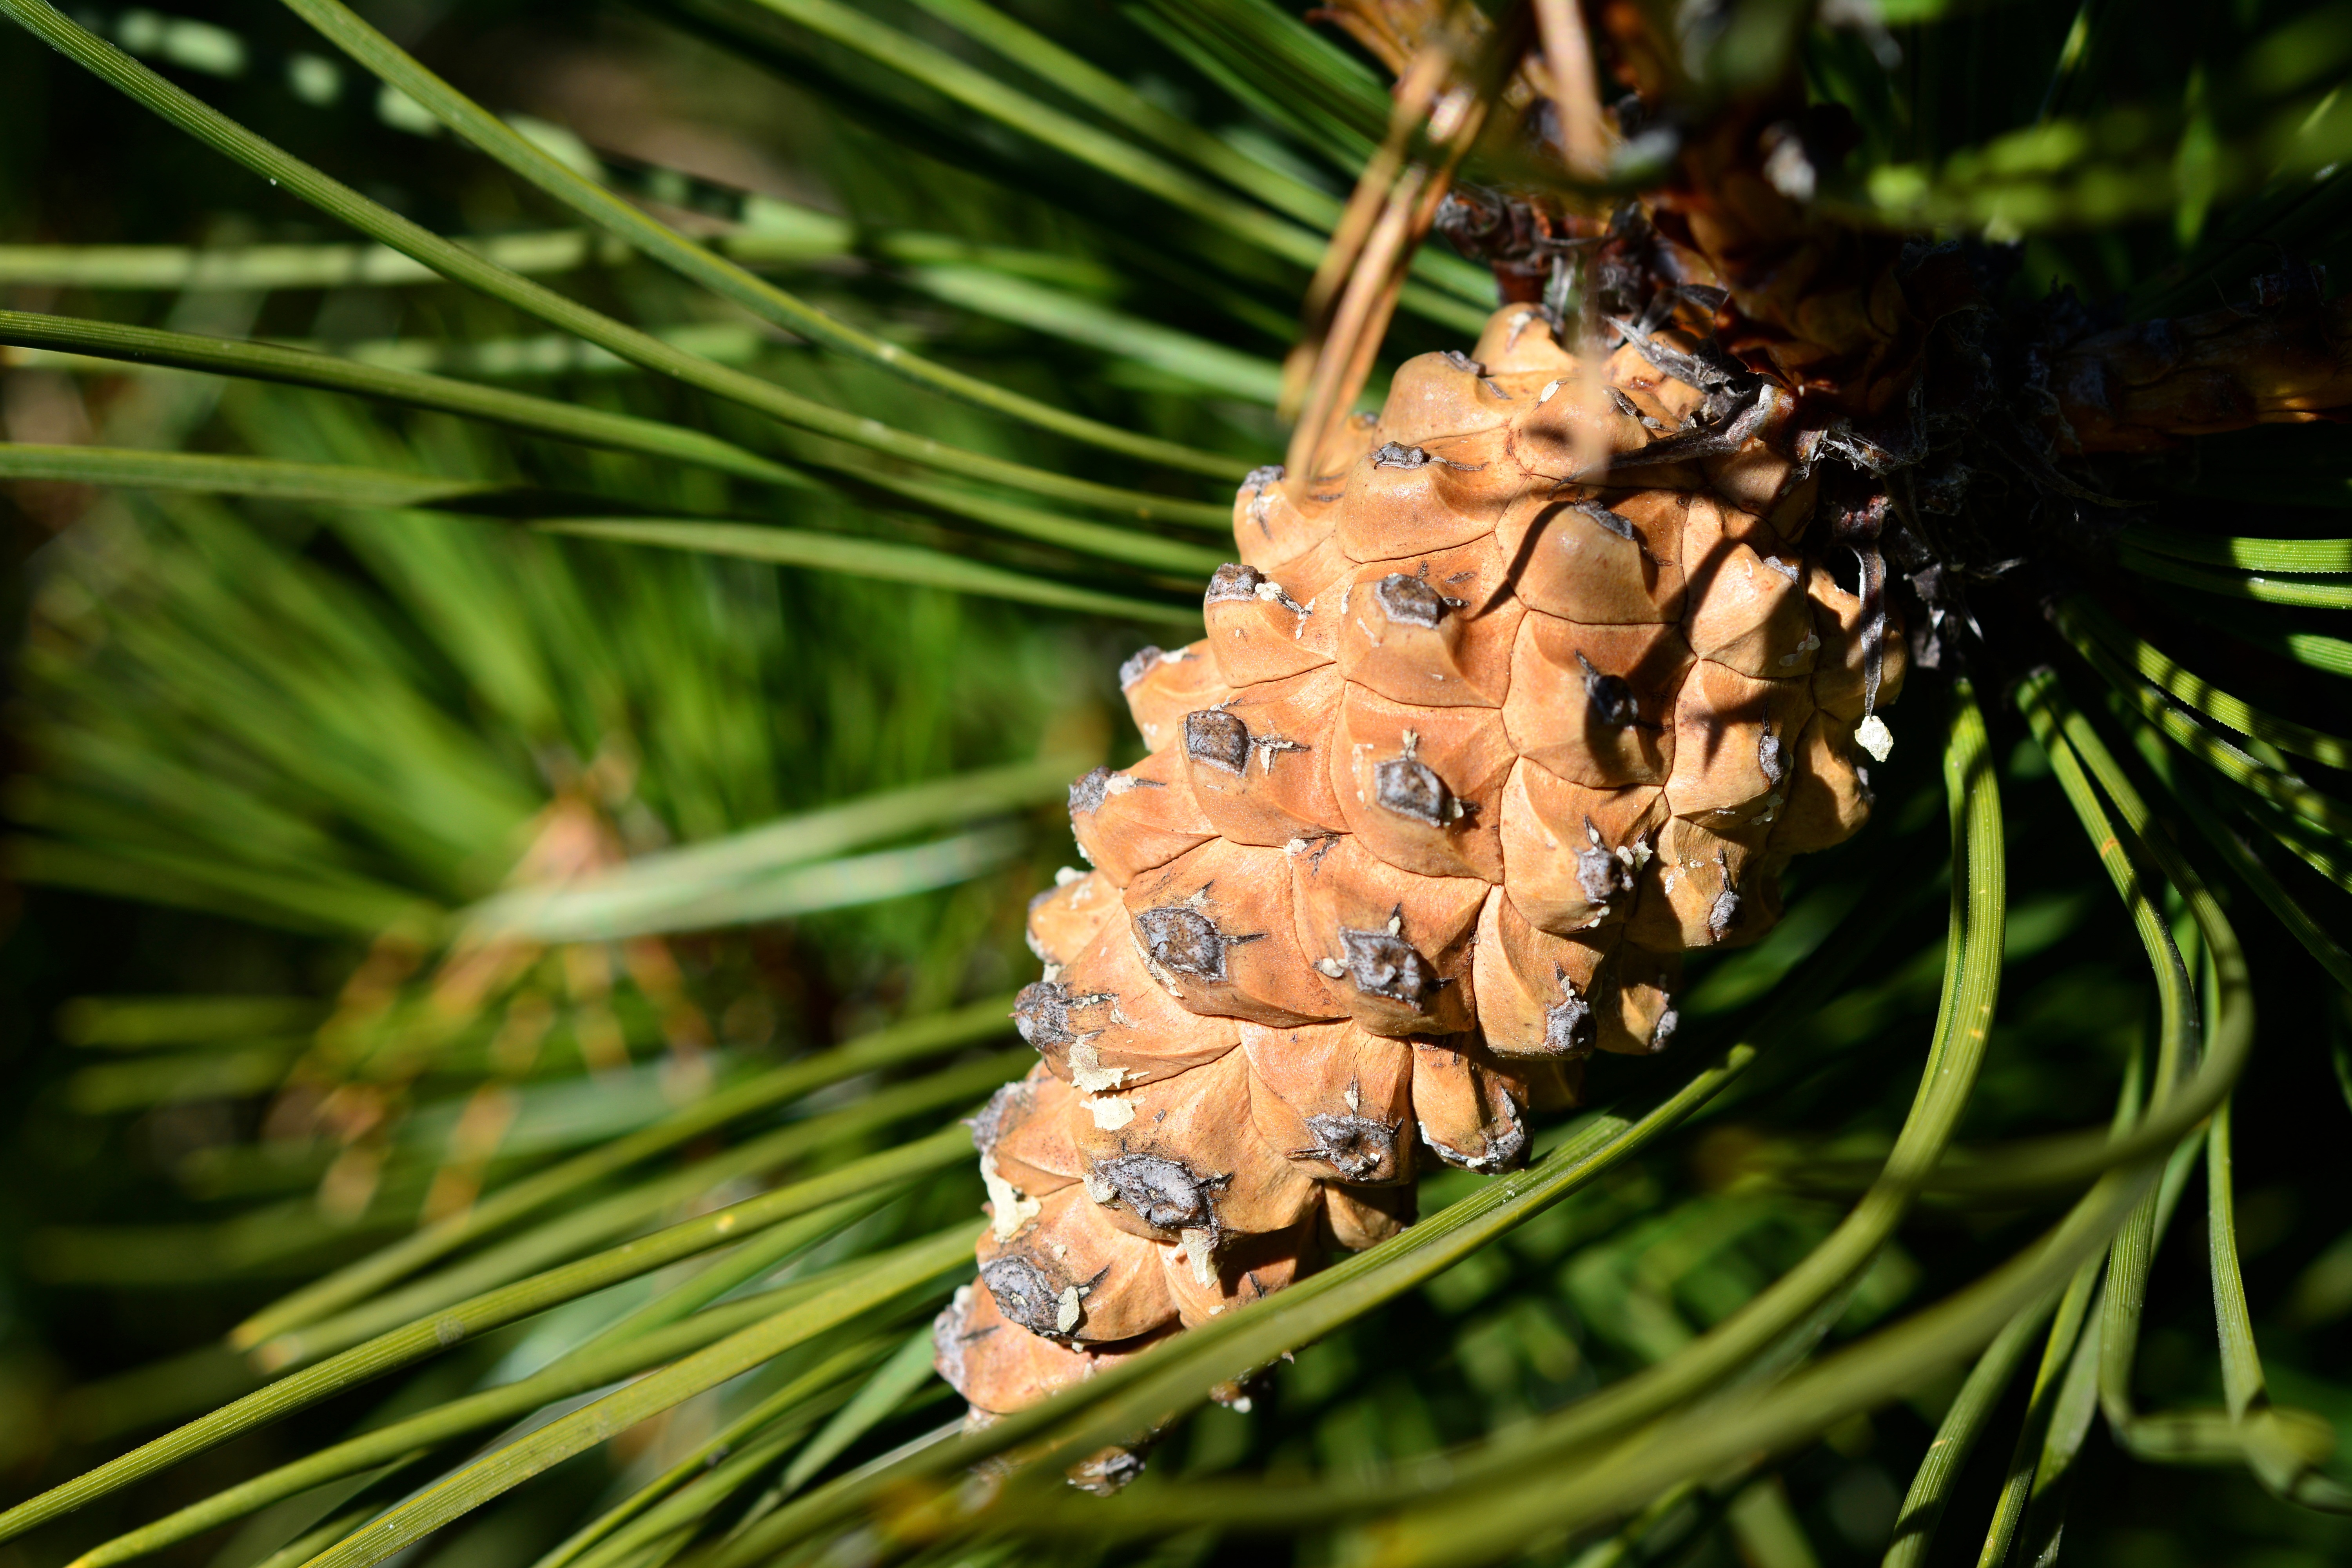
tree, forest, branch, plant, leaf, flower, pine, evergreen, cone, botany, christmas, fir, flora, pine cone, conifer, spruce, needles, larch, macro photography, flowering plant, pine family, grass family, woody plant, land plant, arecales, conifer cone